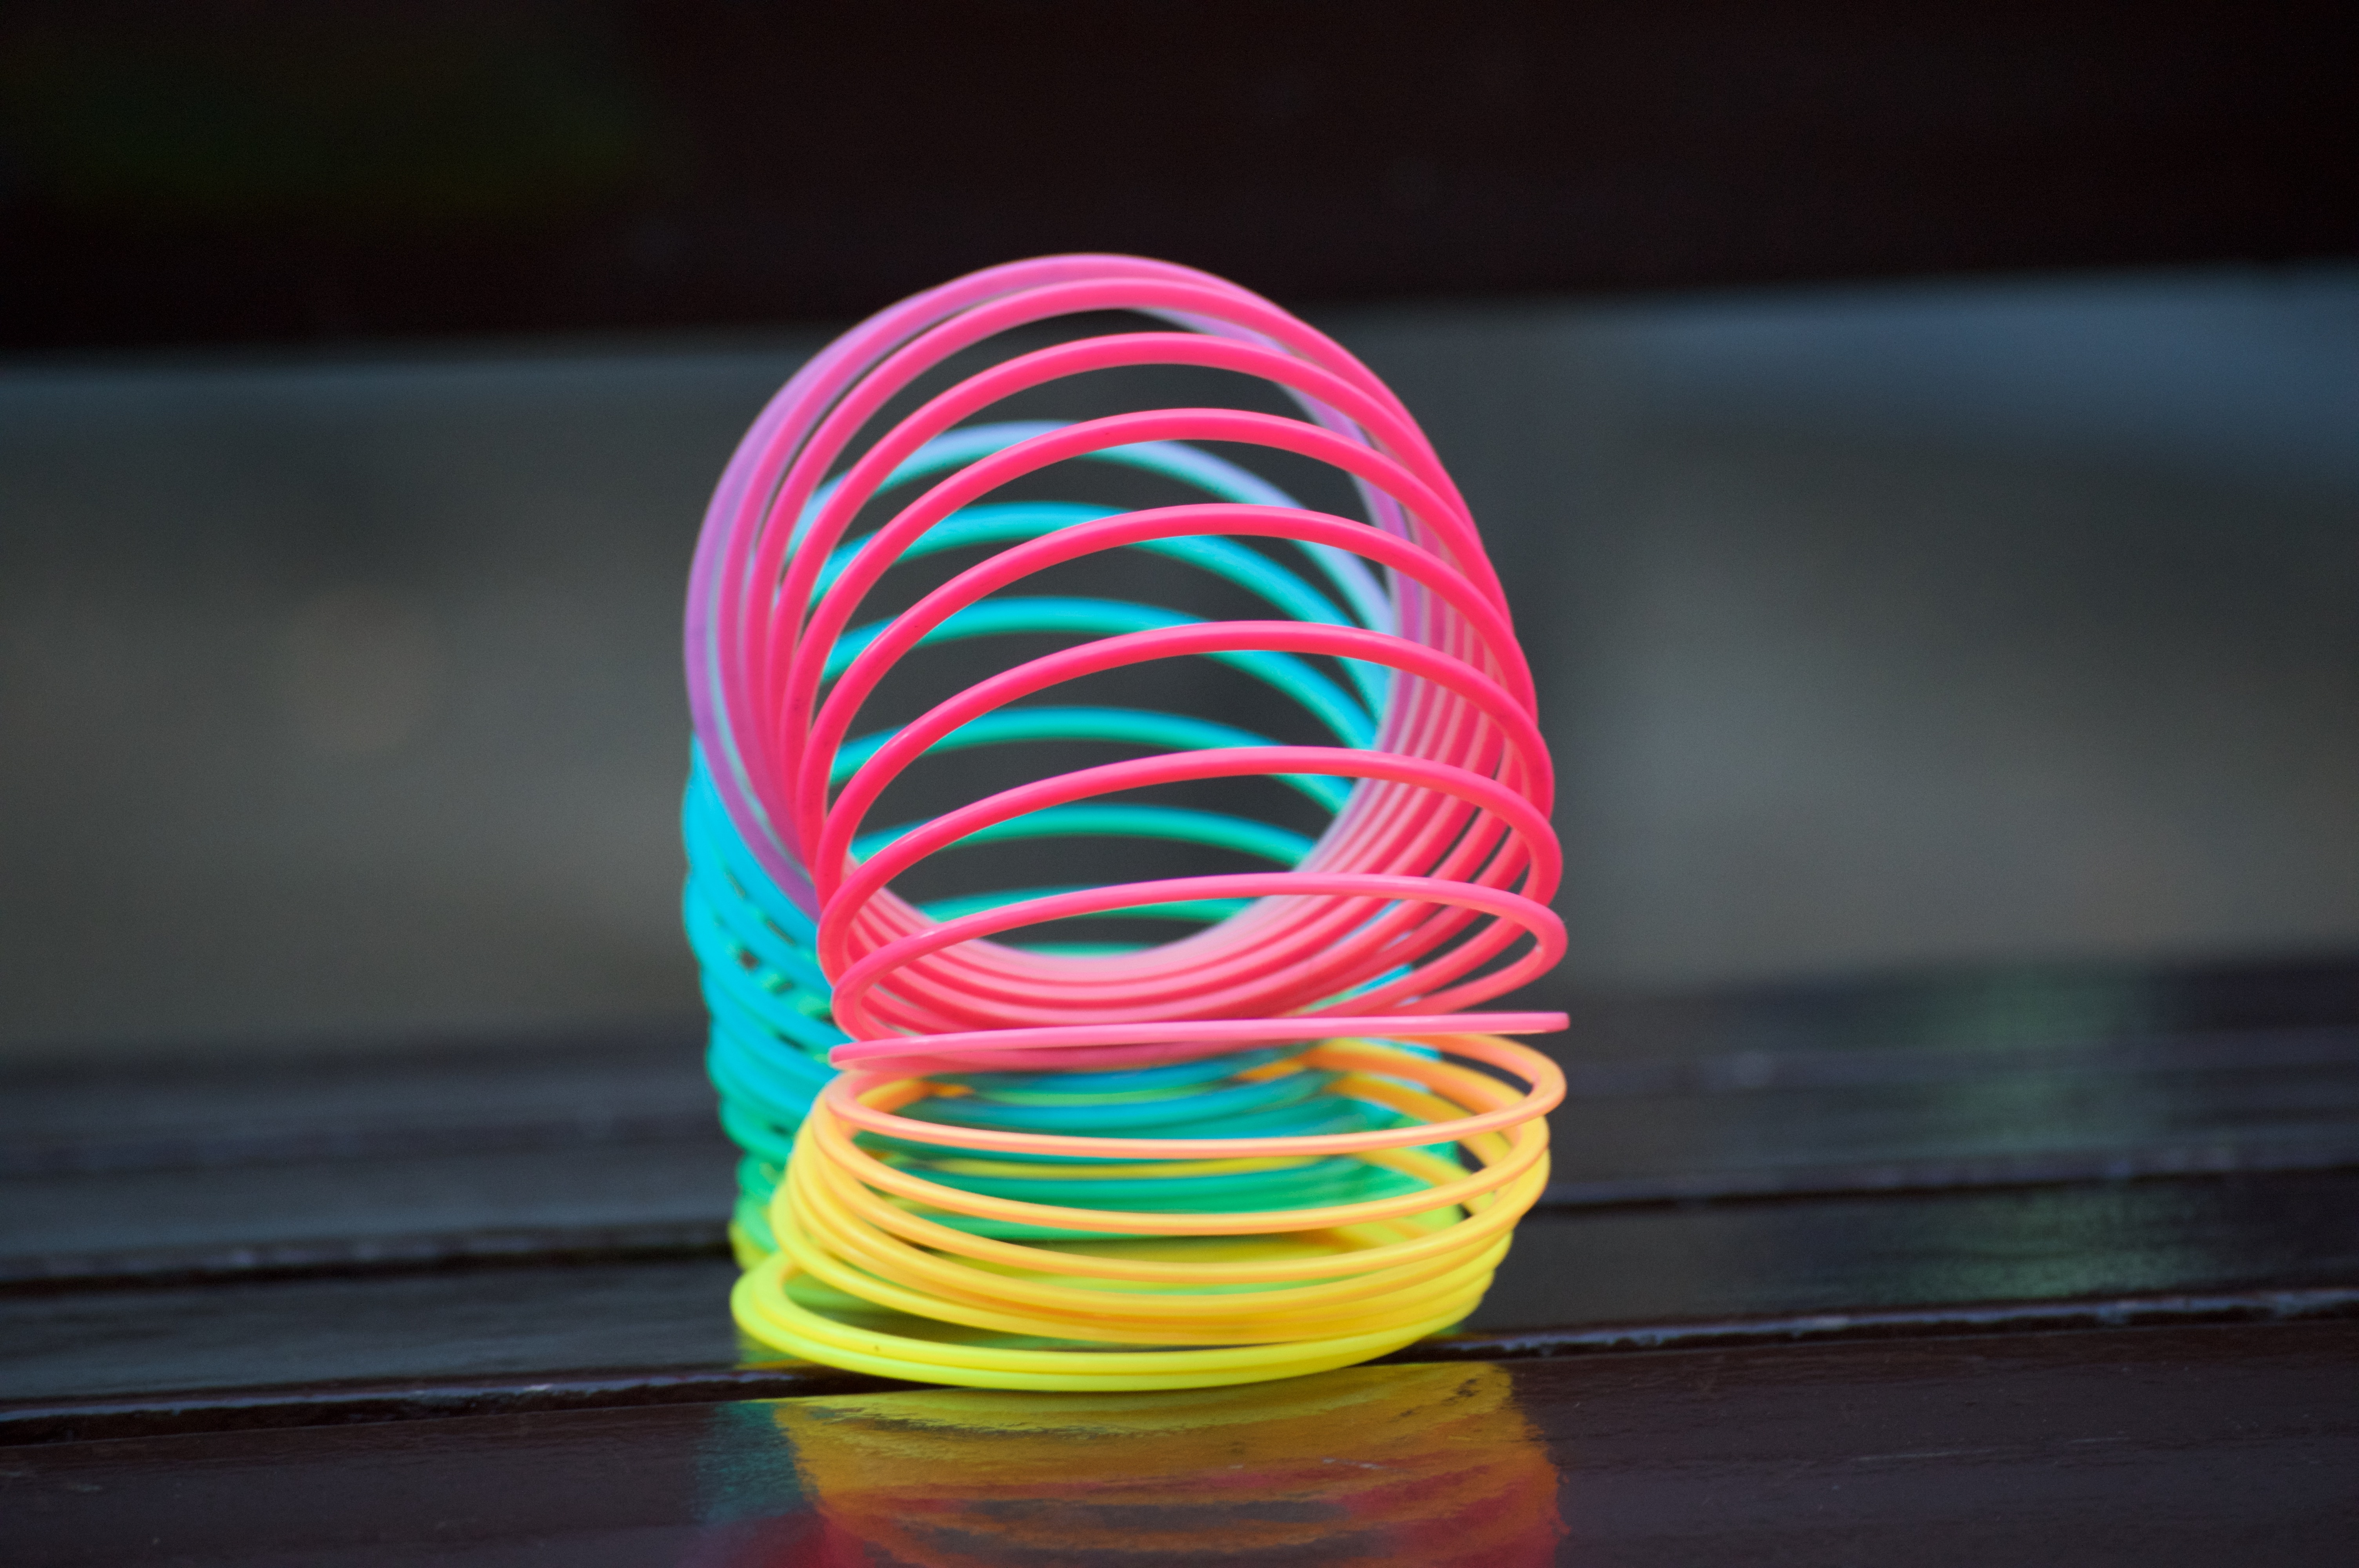
hand, light, glass, spring, green, red, color, blue, yellow, pink, lighting, circle, close up, rainbow, colors, slinky, multicolor, macro photography